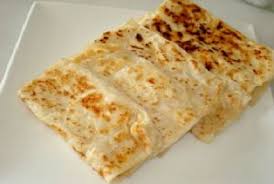
Yemek: gozleme